Answer in natural language. Which point is closer to the camera taking this photo, point A  or point B? Choose between the following options: A or B
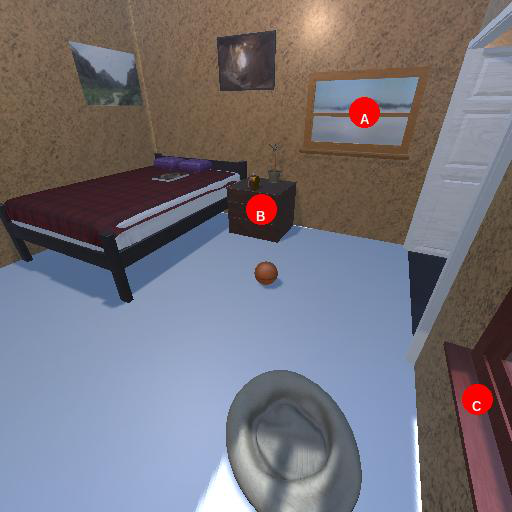
<answer>B</answer>